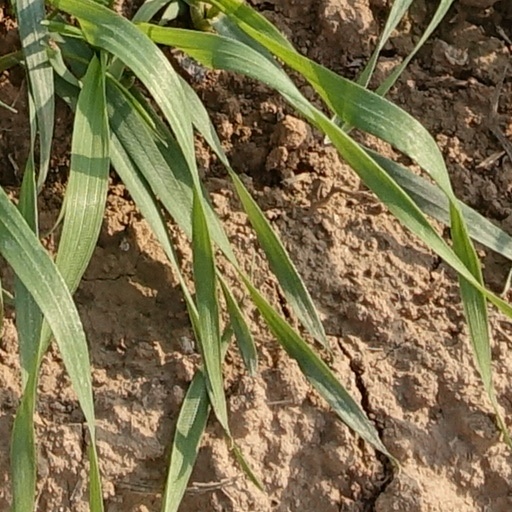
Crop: wheat